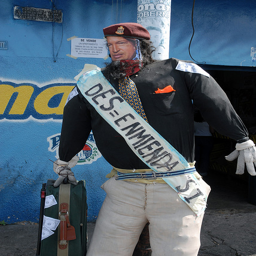
A picture of a face is placed on a strange fake body.
A dressed doll with a tie and hat holding a suticase.
Stuffed clothing made to look like a man with a cutout face.
An effigy of a man, strapped to a poll
A stuffed dummy of  a person wearing a red beret and holding a suitcase.